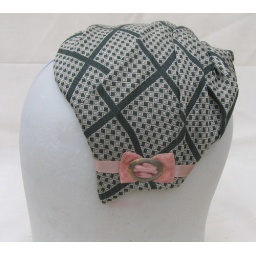
a sporty skull cap in green plaid with a cute salmon ribbon